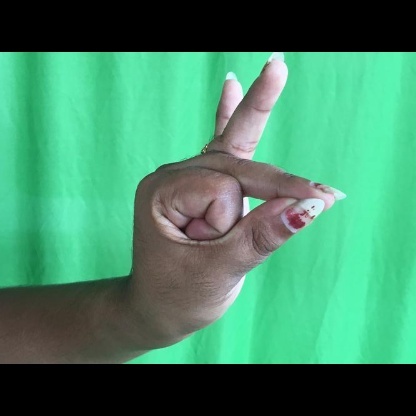
Mudra: Bramaram